Petr Sklenička

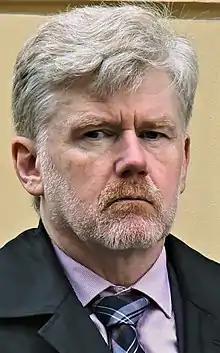
Petr Sklenička (2019)

Petr Sklenička (born 1 February 1964 in Česká Lípa) is a Czech University Lecturer in Environmental Science. He has been Rector of the Czech University of Life Sciences Prague (CZU) since February 2018.